Ray Manzarek

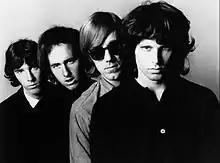
From left to right, Densmore, Krieger, Manzarek and Morrison in a publicity photo from 1966

Manzarek re-enrolled in UCLA's graduate film program in 1962, receiving a Master of Fine Arts degree in cinematography in 1965. During this period, he met future wife Dorothy Fujikawa and undergraduate film student Jim Morrison. At the time, Manzarek was in a band called Rick & the Ravens with his brothers Rick and Jim. Forty days after finishing film school, thinking they had gone their separate ways, Manzarek and Morrison met by chance on Venice Beach in California. Morrison said he had written some songs, and Manzarek expressed an interest in hearing them, whereupon Morrison sang rough versions of "Moonlight Drive", "My Eyes Have Seen You," and "Summer's Almost Gone". During this time, Manzarek also met teenage guitarist Robby Krieger and drummer John Densmore at a Transcendental Meditation lecture and recruited them for the incipient band. Densmore said, "There wouldn't be any Doors without Maharishi."